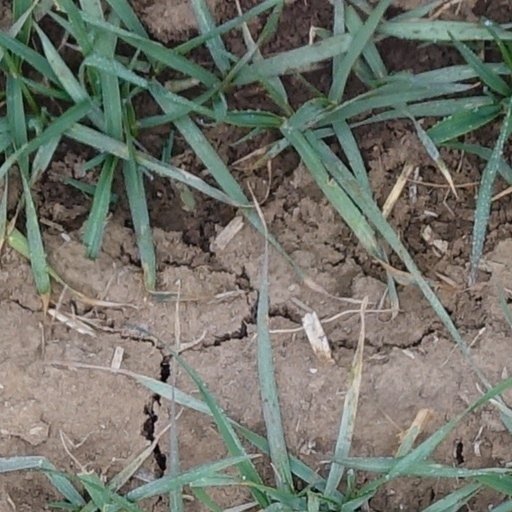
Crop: wheat